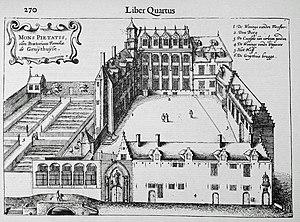
Bruges (Gruuthusemuseum), Belgique: Page 270 de l'édition de (1641) de la Flandria Illustrata d'Antonius Sanderus